List of communities in Dubai

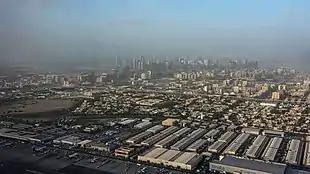
The view of Dubai International Airport facing north to Sharjah.

This sector develops in the northern area of Dubai, on the border with the Emirate of Sharjah. Within its territory are some of Dubai's most populous neighborhoods and communities, including Muhaisnah, Mirdif, Al Nahda and Al Qusais. Dubai International Airport and Mushrif Public Park are also located in the sector.